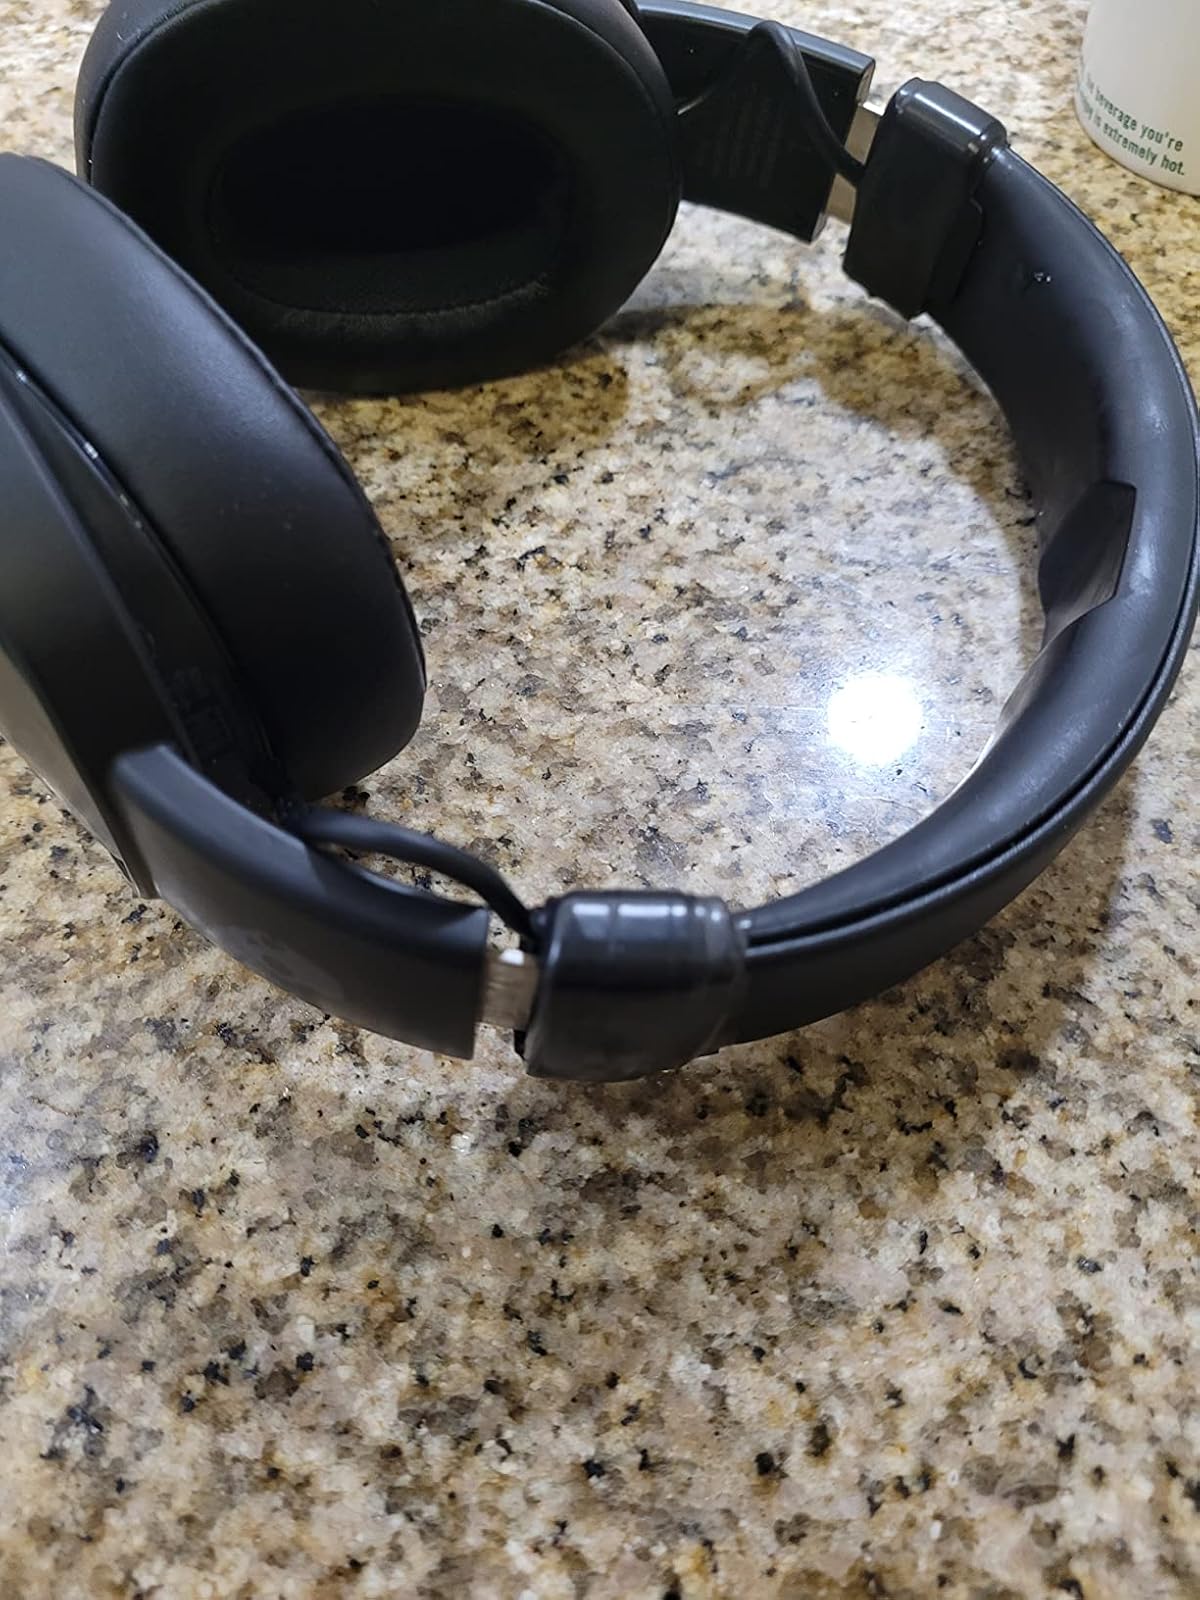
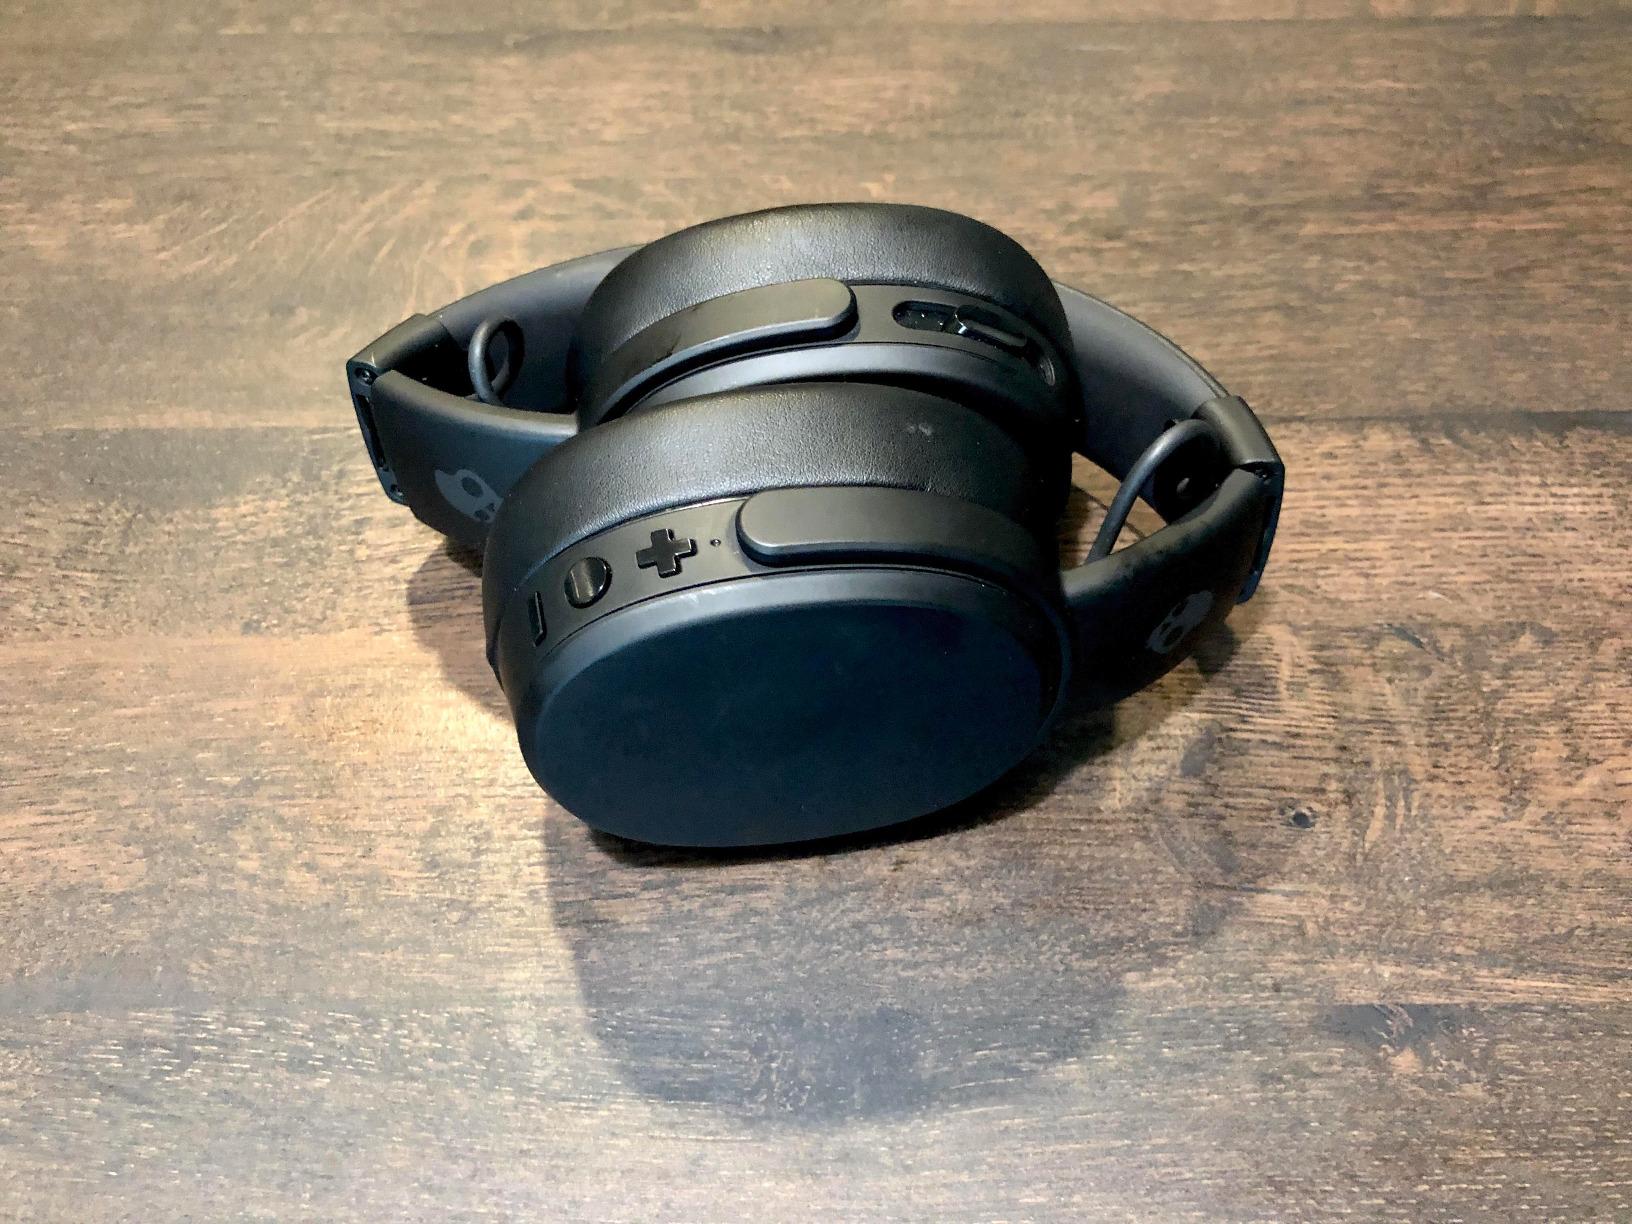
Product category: headphones
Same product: yes